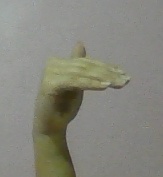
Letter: khaa